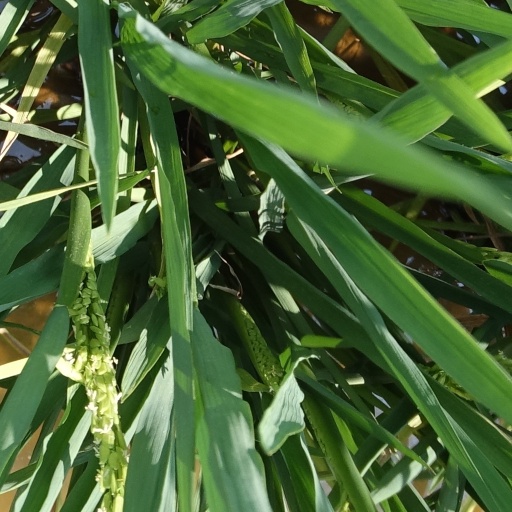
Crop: rice